George V

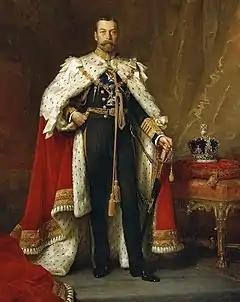
Portrait by Fildes, 1911

In November 1891, George's brother, Albert Victor, became engaged to his second cousin once removed Princess Victoria Mary of Teck, known as "May" within the family. Her parents were Francis, Duke of Teck (a member of a morganatic, cadet branch of the House of Württemberg), and Princess Mary Adelaide of Cambridge, a male-line granddaughter of George III and a first cousin of Queen Victoria.